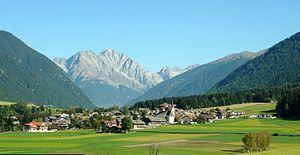
Rasun Anterselva est une commune italienne d'environ 2 900 habitants située dans la province autonome de Bolzano dans la région du Trentin-Haut-Adige.